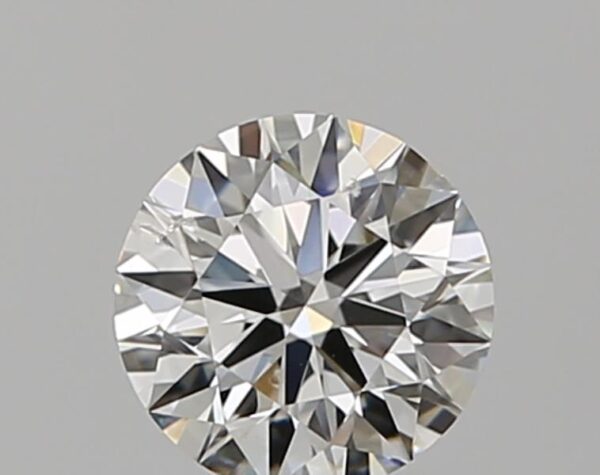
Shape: round
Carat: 0.5
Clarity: SI2
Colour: G
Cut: EX
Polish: EX
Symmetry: EX
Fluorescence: N
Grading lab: GIA
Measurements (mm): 5.07 x 5.11 x 3.15